All Saints' Church, Kirk Deighton

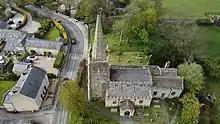
Aerial view of the church

A church in "Dicton" is mentioned in the "Domesday Book" of 1086. The church is, at the highest point in the village, is on the site of the original church's nave and has since been extended and rebuilt. The oldest stonework dates from between the 12th and 14th centuries and restoration was undertaken in 1849. The stained-glass is Victorian.